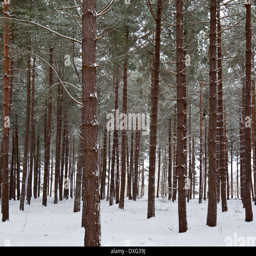
a plantation of pine trees in winter snow